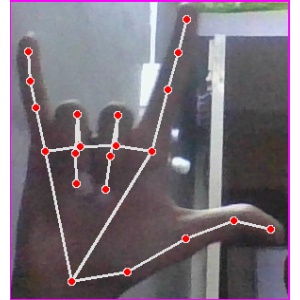
अक्षर: व